The Sims 2: Apartment Pets

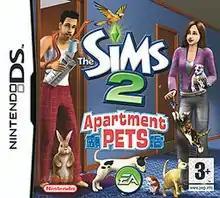
PAL region cover art for DS

The Sims 2: Apartment Pets is a video game for the Nintendo DS. EA has described as a follow-up to the Nintendo DS version of "". As in the original, it allows a diverse amount of customization, allowing pets to be created in a variety of colors and sizes.